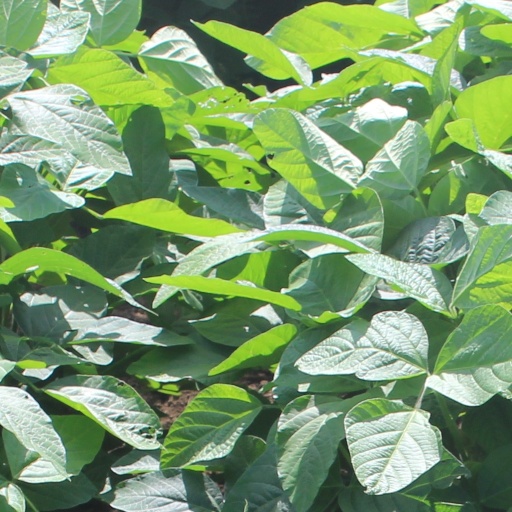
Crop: soybean